Dharshan Thavaraja

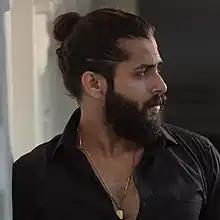

Dharshan Thavaraja (born on 7 January 1994) is a portrait artist and an actor in Sri Lankan Television. Dharshan started his career as a TV Presenter and a model. He started his journey from the Tamil entertainment industry in Sri Lanka and later started acting in Sinhala Teledramas.